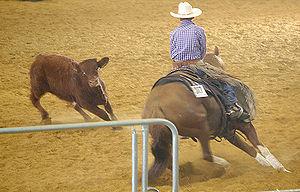
Le cutting est une discipline d'équitation western, pendant laquelle le cavalier et sa monture sont jugés sur leur habileté à séparer un bovin du reste de son troupeau. Le cheval de cutting est particulier car il doit posséder le « sens du bétail », seules quelques races de travail comme le Quarter-horse, l'Appaloosa, le Paint Horse et le Camargue le possèdent.
L’équitation de travail est une discipline équestre axée sur la conduite et le tri du bétail. C'est une discipline ancienne issue de l'utilisation traditionnelle du cheval dans la conduite du bétail. C'est une équitation fortement liée au pays dont elle est originaire. Culture et tradition équestre sont représentées par les exercices exécutés et par le costume traditionnel correspondant à la culture d’équitation de travail pratiquée. Il existe de nombreuses sortes d'équitation de travail comme l'équitation Western, la doma vaquera ou l'équitation Camargue. Les compétitions sont composées de quatre épreuves faisant écho aux connaissances indispensables à avoir dans la conduite et le tri du bétail : dressage, maniabilité, rapidité et tri du bétail.
Un cheval de travail, en anglais stock horse, est un cheval spécialement sélectionné pour le travail de ranch, en particulier avec les bovins. Il doit posséder certaines qualités propres au travail de ranch qui lui est demandé, notamment le « sens du bétail ».